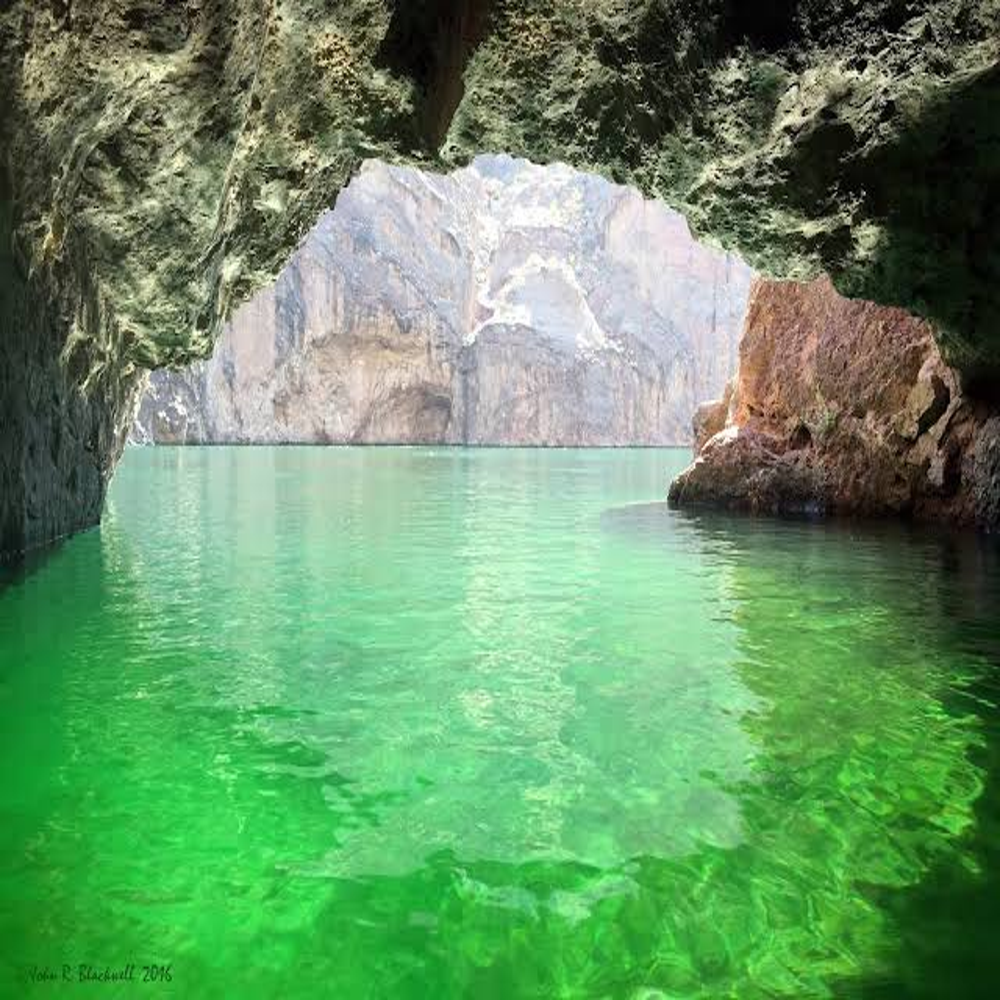
Body of water present: yes
Land polluted: no
Water polluted: no
Pollution percentage: 0%